Indian summer

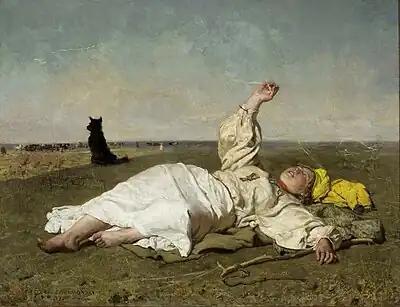
Józef Chełmoński: "Indian Summer", Oil-on-canvas, 1875, Dimensions , National Museum, Warsaw

In 1922, Willard Leroy Metcalf painted "Indian Summer, Vermont"